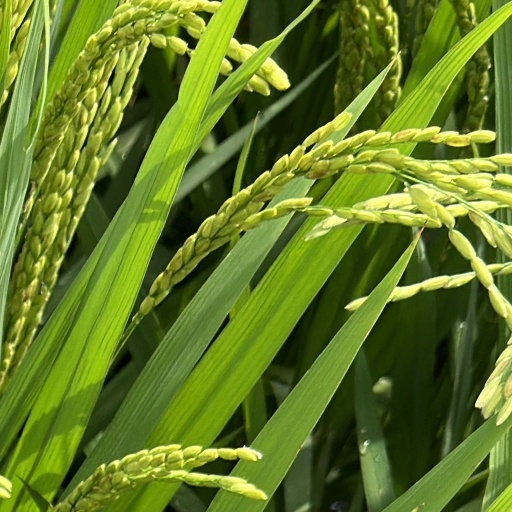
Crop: rice